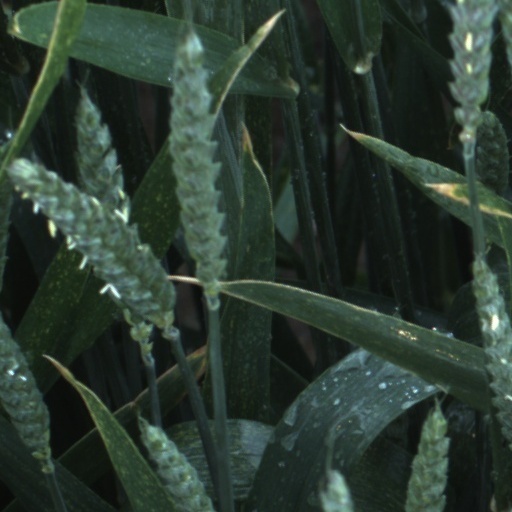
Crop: wheat